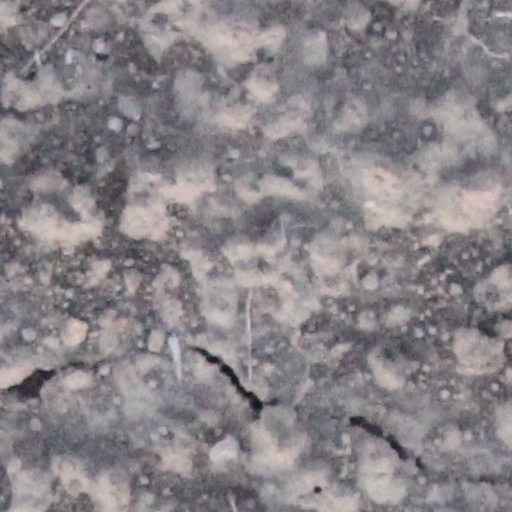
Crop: wheat